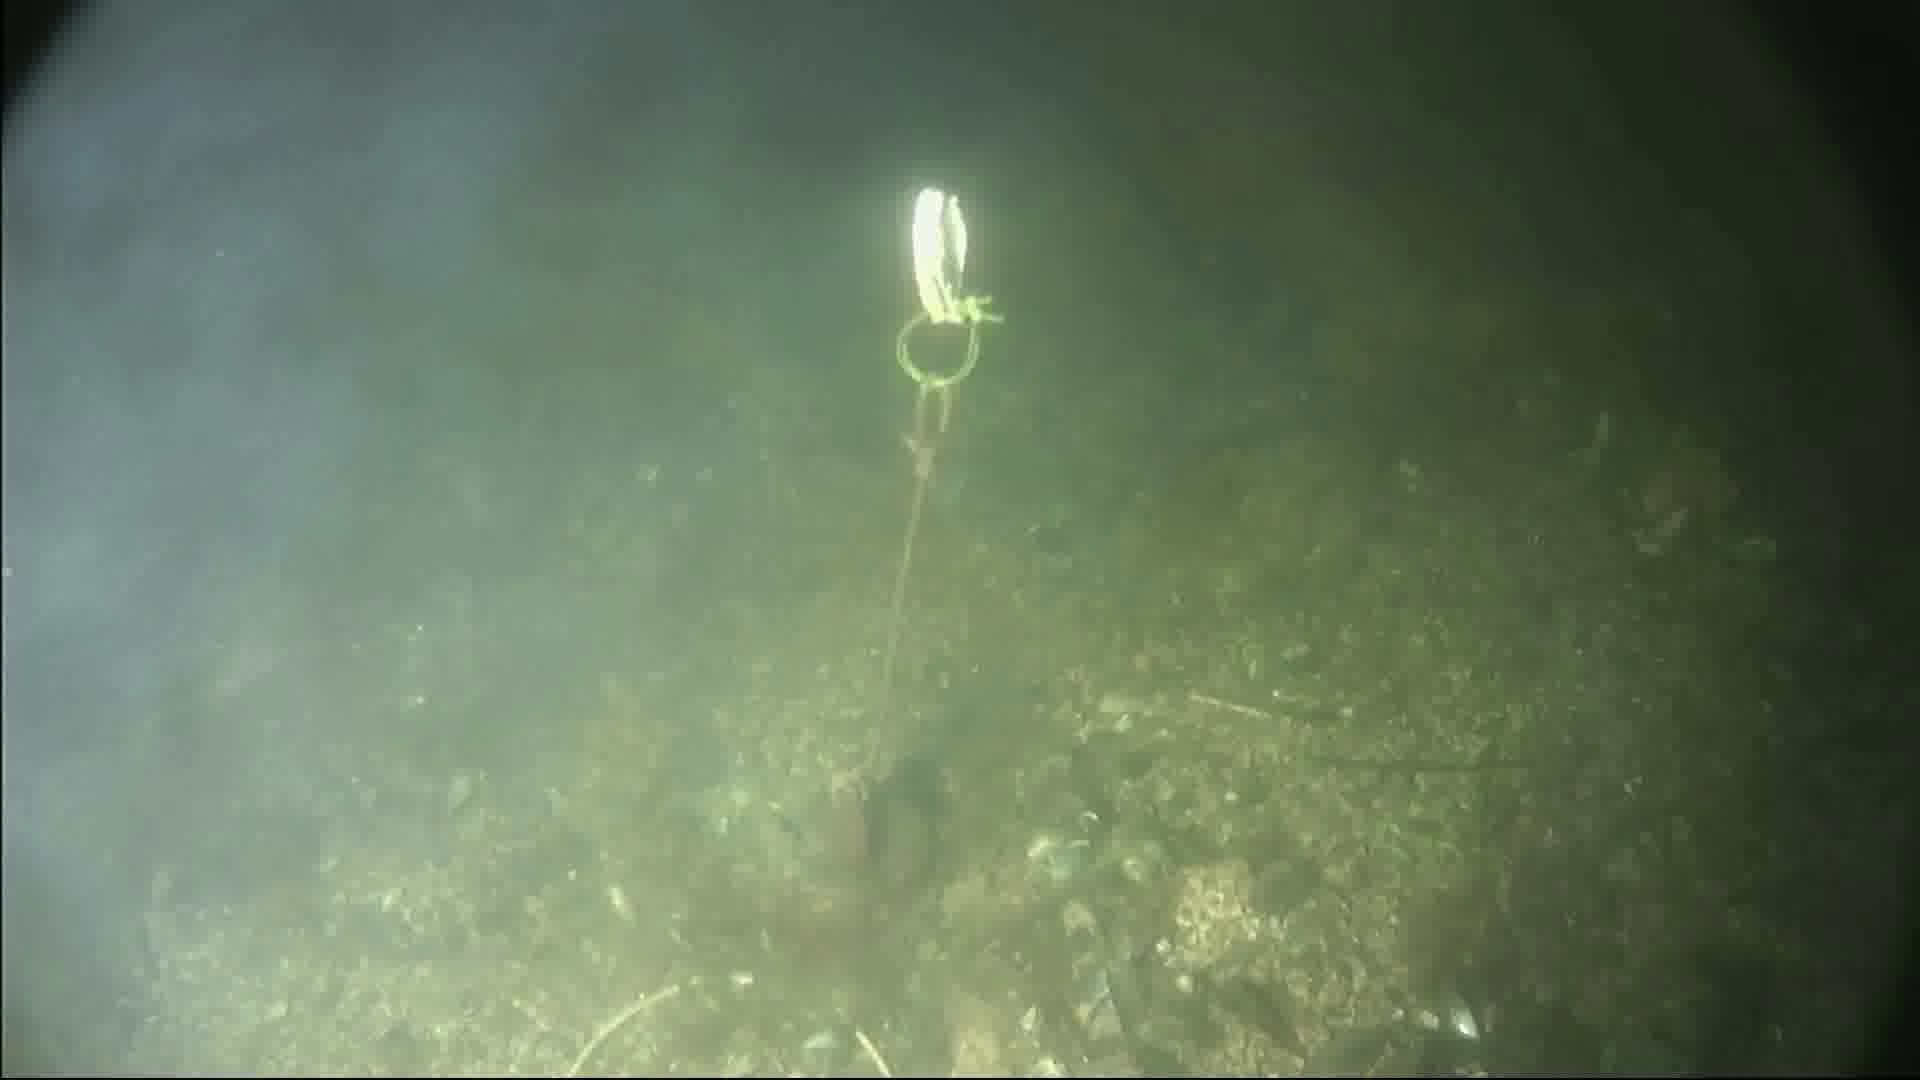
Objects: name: crab